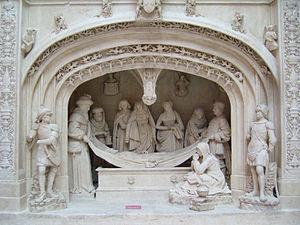
Louis XII, né le 27 juin 1462 au château de Blois et mort le 1ᵉʳ janvier 1515 à Paris, surnommé le « Père du peuple » par les états généraux de 1506, est roi de France de 1498 à 1515.
L’abbaye Saint-Pierre de Solesmes est une abbaye bénédictine située à Solesmes dans la Sarthe, dont les origines remontent à 1010. Elle fait partie de la congrégation de Solesmes, ou congrégation de France, au sein de la confédération bénédictine.
La Mise au tombeau est le dernier épisode de la Passion du Christ, devenu un sujet de l'iconographie chrétienne. Les représentations de cet événement se fondent sur les récits de la mort du Christ dans les évangiles de Jean, Luc, Marc et Mathieu, ainsi que dans les évangiles apocryphes. La Mise au tombeau est particulièrement populaire dans les Mystères de la Passion du Christ et la sculpture religieuse européenne des XVᵉ et XVIᵉ siècles. On trouve également de nombreux exemples de ce thème artistique dans l'art de la Contre-Réforme ; elle est présente dans l'art populaire avec les représentations du Chemin de croix.
Cette page est destinée à fournir une liste illustrée provisoirement non exhaustive des principales Mise au tombeau du Christ situées en France qu'il s'agisse de groupes de statues en Ronde-bosse, de bas ou haut relief. Elle est articulée dans l'ordre géographique, par département, puis par commune, puis par lieu ou édifice, puis par ordre chronologique. Une mise au tombeau lorsqu'elle est complète se compose de huit personnages. Dans un sarcophage Jésus-Christ est entouré de Joseph d'Arimathie, Marie, Jean, les trois saintes femmes qui sont Marie de Magdala, Marie-Salomé, Marie Jacobé et Nicodème.
L'architecture gothique est un style architectural d'origine française qui s'est développé à partir de la seconde partie du Moyen Âge en Europe occidentale. Elle apparaît en Île-de-France et en Haute-Picardie au XIIᵉ siècle. Elle se diffuse rapidement au nord puis au sud de la Loire et en Europe jusqu'au milieu du XVIᵉ siècle et même jusqu'au XVIIᵉ siècle dans certains pays. L'esthétique gothique et ses techniques se perpétuent dans l'architecture française au-delà du XVIᵉ siècle, en pleine période classique, dans certains détails et modes de constructions. Enfin, un véritable renouveau apparaît avec la vague de l'historicisme du XIXᵉ siècle jusqu'au début du XXᵉ siècle. Le style a alors été qualifié de néo-gothique.